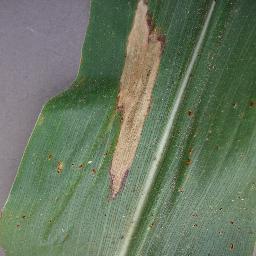
Label: Corn_(Maize)___Northern_Leaf_Blight